Steven Spielberg

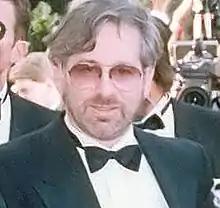
Spielberg, March 1990

His next feature film was the "Raiders of the Lost Ark" prequel "Indiana Jones and the Temple of Doom" (1984). Working again with Lucas and Ford, the film was shot in the United States, Sri Lanka and China. The film was darker than its predecessor, and led to the creation of the PG-13 rating because some content was deemed unsuitable for children under 13. Spielberg later said that he was unhappy with "Temple of Doom" because it lacked his "personal touches and love". Nonetheless, the film was a blockbuster hit, won the Academy Award for Best Special Effects and received mostly good reviews. Kael preferred it to the original, writing, "Spielberg is like a magician whose tricks are so daring they make you laugh. He creates an atmosphere of happy disbelief: the more breathtaking and exhilarating the stunts are the funnier they are. Nobody has ever fused thrills and laughter in quite the way that he does here. He starts off at full charge in the opening sequence and just keeps going". She conceded that it was less "sincere" than "Raiders", adding "that's what is so good about it." On this project Spielberg met his future wife, Kate Capshaw, who played Willie Scott. Spielberg recalled, "The second film I could have done a lot better if there had been a different story. It was a good learning exercise for me to really throw myself into a black hole. I came out of the darkness of "Temple Of Doom" and I entered the light of the woman I was eventually going to marry and raise a family with."